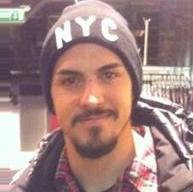
Age: 25